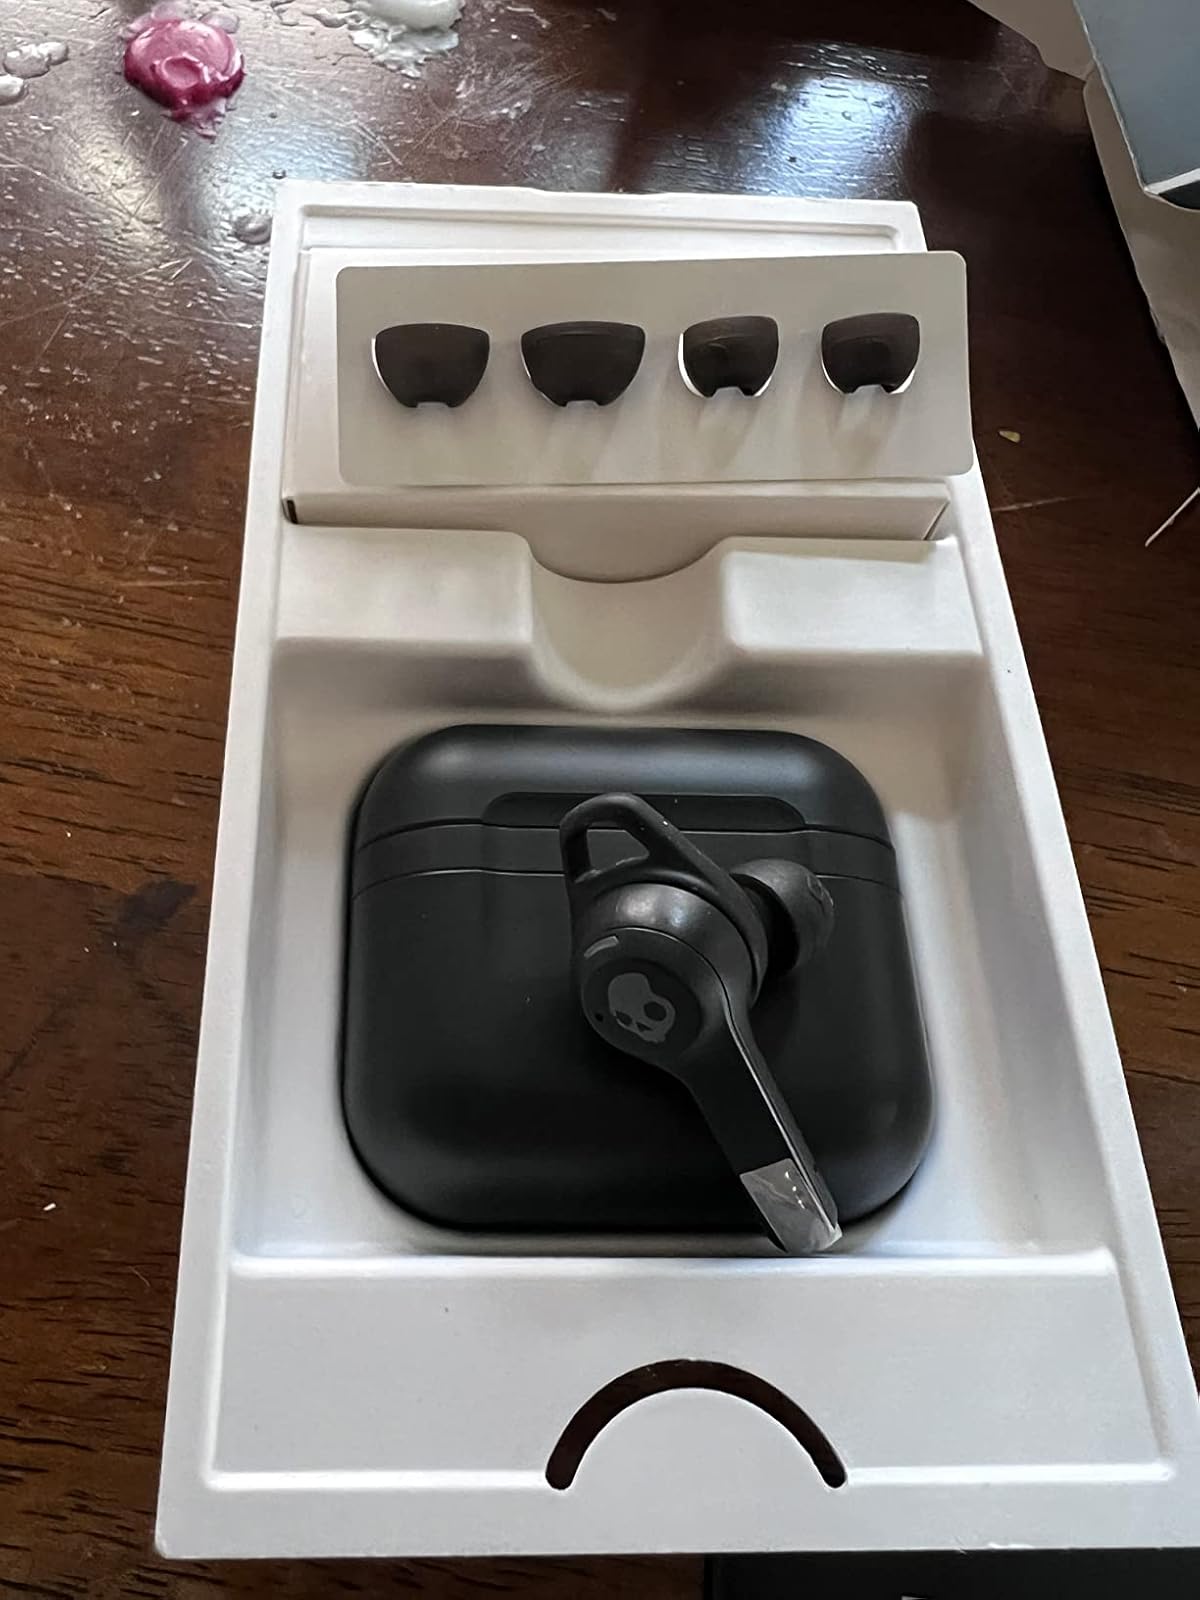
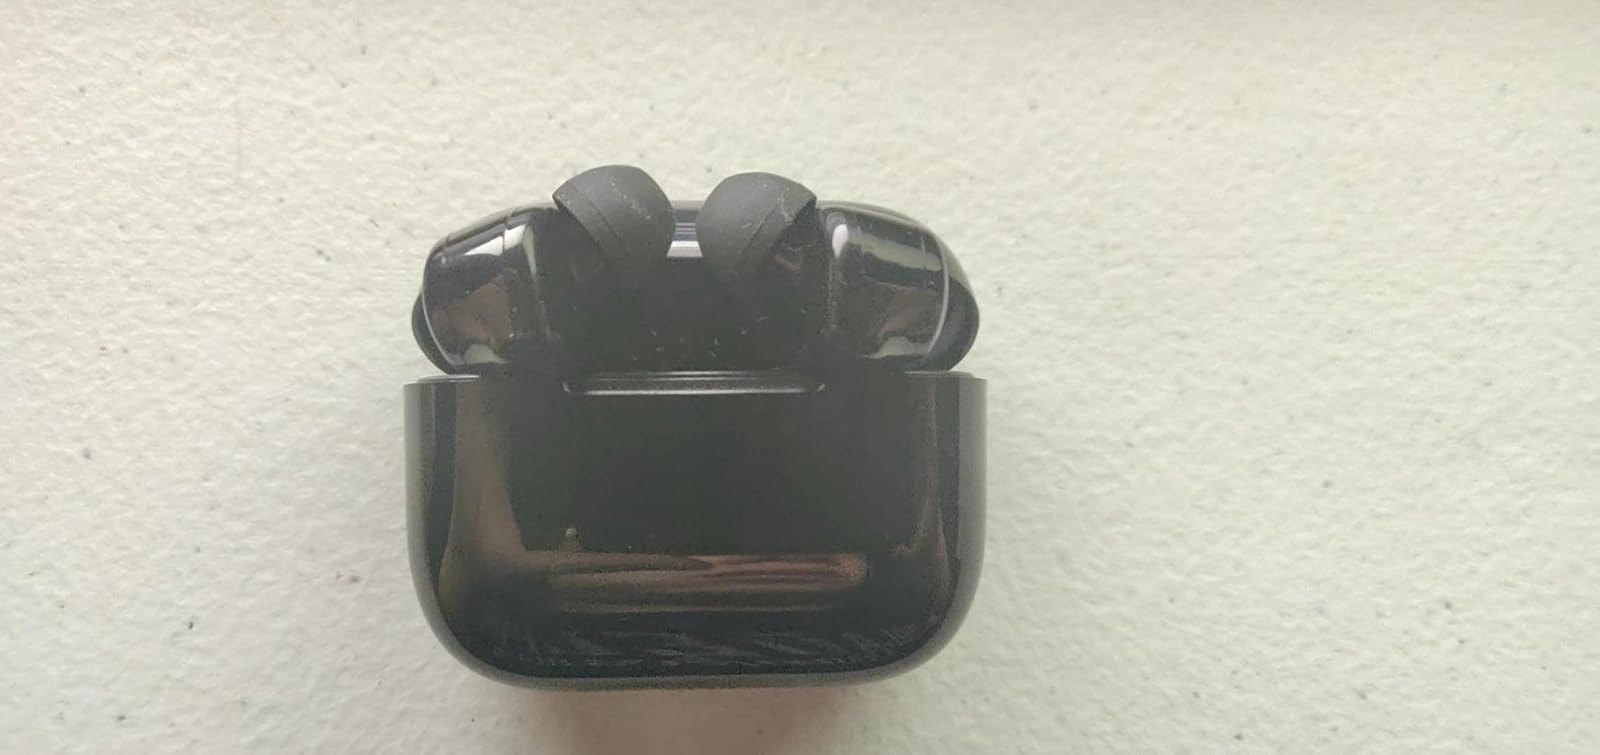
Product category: earbuds
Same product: no